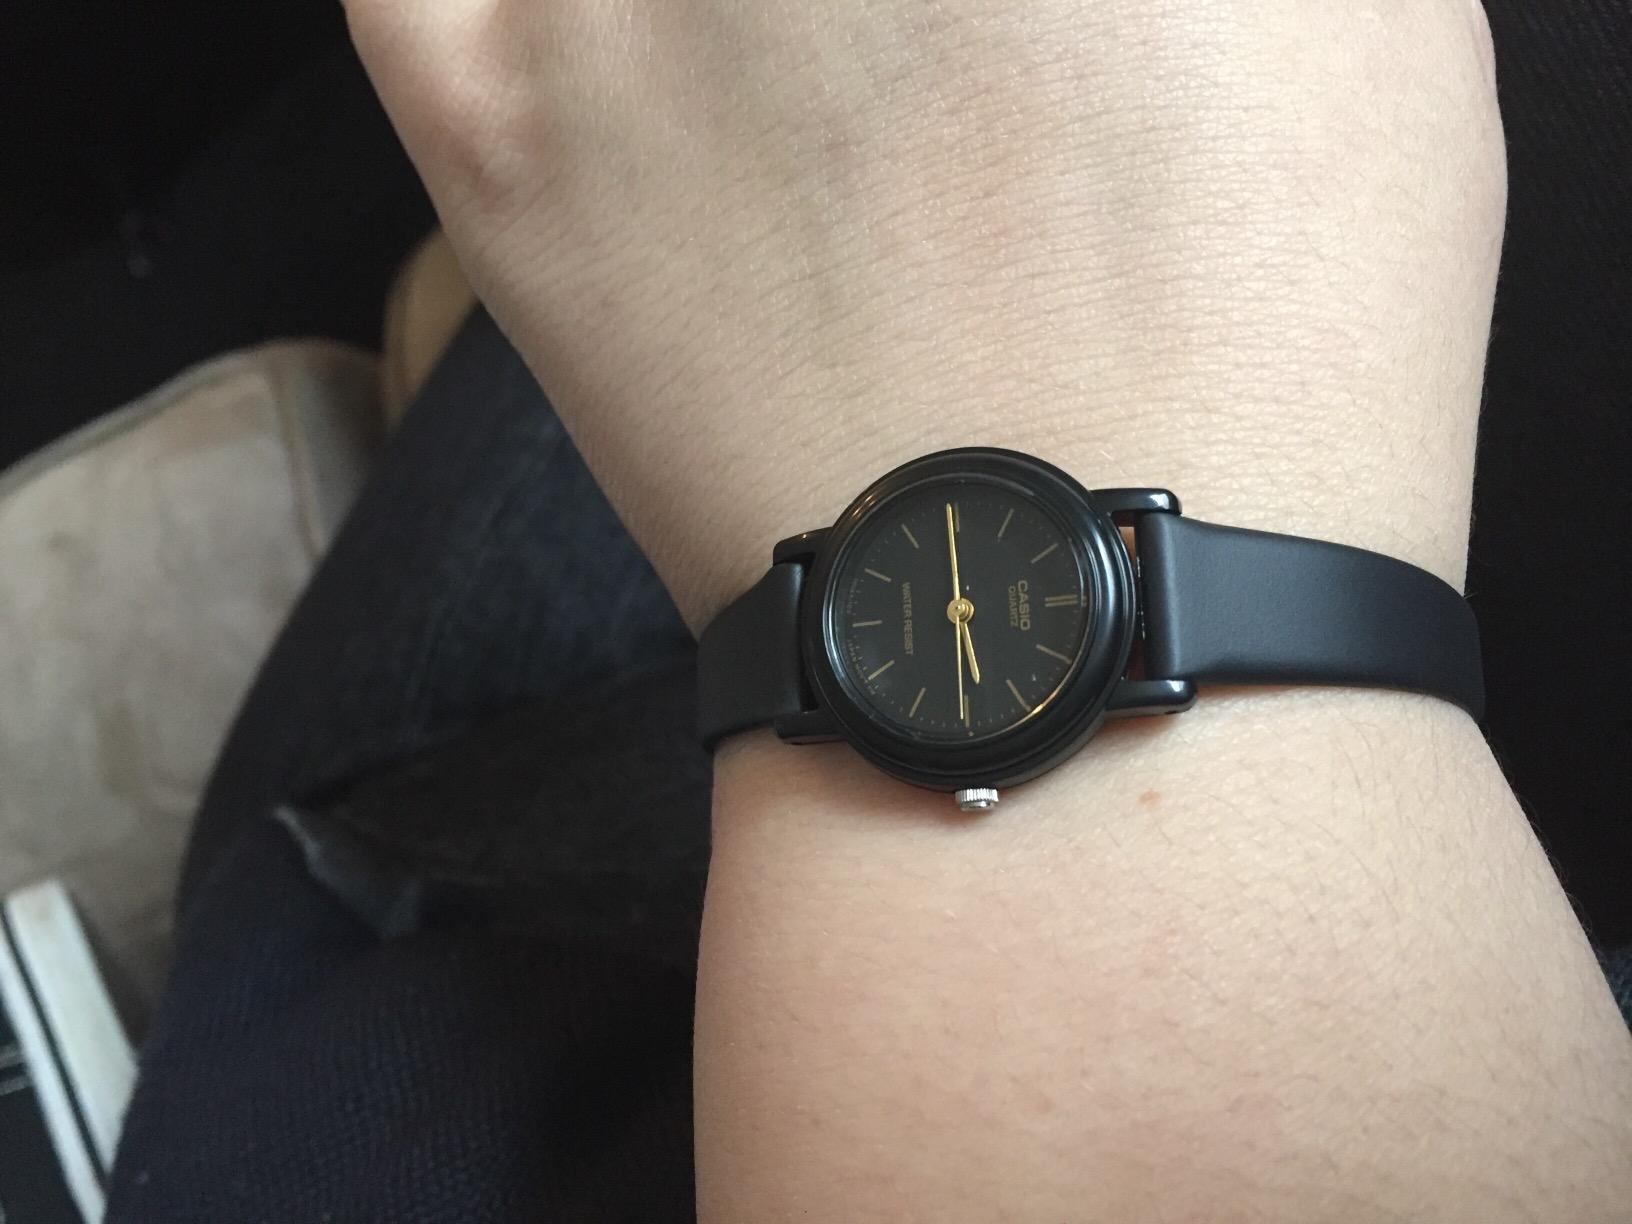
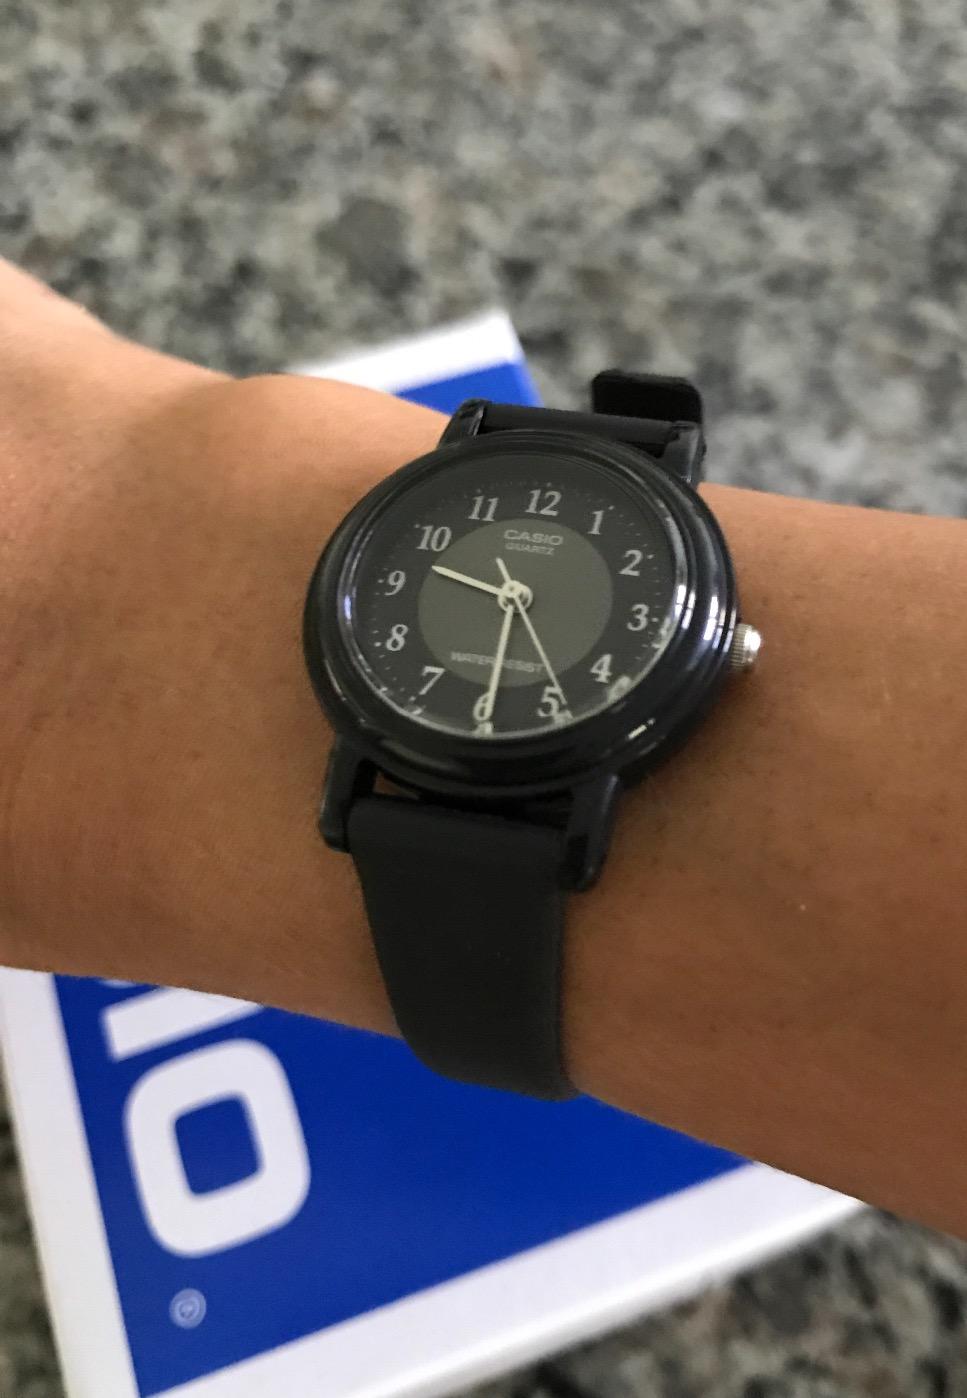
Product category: accessories_watch
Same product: no